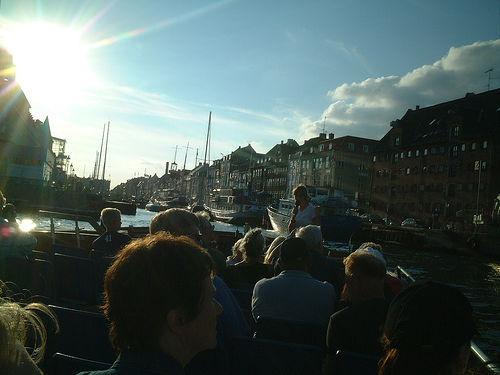
Weather: sun or clear